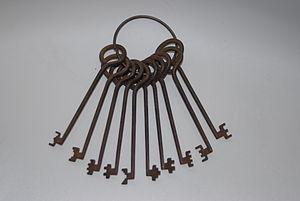
Rossignol de serrurerie pour serrure à gorge
Un rossignol est un instrument pour crocheter les serrures. Il prend parfois la forme d'un jeu de clefs particulières.